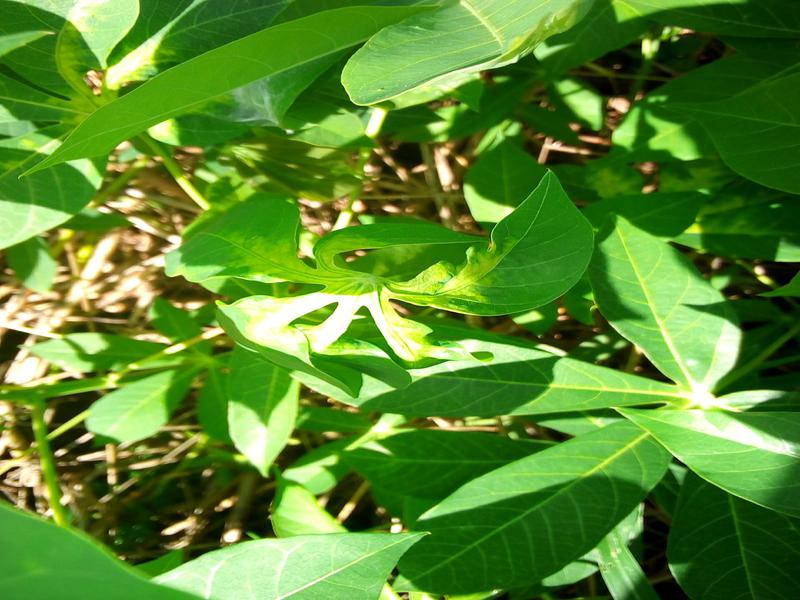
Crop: cassava
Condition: mosaic_disease